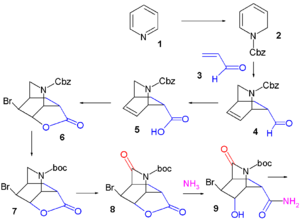
La synthèse totale de l'oseltamivir correspond à la synthèse totale du principe actif antigrippal commercialisé par Hoffmann-La Roche sous le nom de marque « Tamiflu ». Sa production commerciale commence à partir de l'acide shikimique, une biomolécule issue de l'anis étoilé de Chine dont l'offre mondiale est limitée. À cause de cette offre limitée, des recherches sur d'autres voies de synthèse évitant l'acide shikimique sont en cours et en 2010, plusieurs de ces synthèses alternatives ont été publiées. Le contrôle de la stéréochimie est important : l'oseltamivir possède trois stéréocentres et l'isomère recherché est seulement l'un des 8 stéréoisomères possibles.